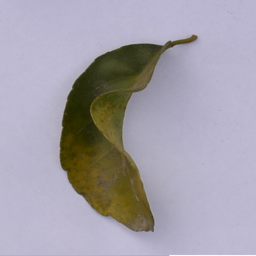
Plant part: leaf
Disease: greening